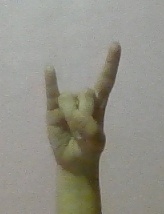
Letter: la